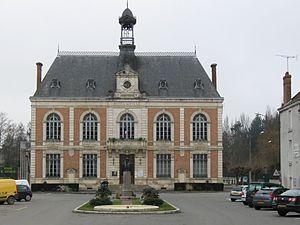
Châtillon-Coligny, la mairie.
Châtillon-Coligny est une commune française située dans le département du Loiret, en région Centre-Val de Loire.